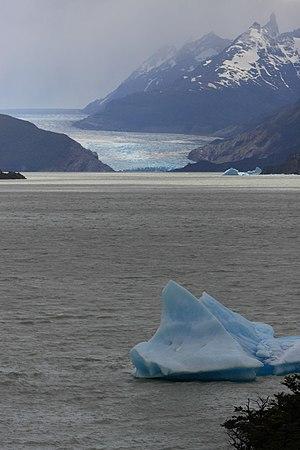
SVP, rendez cette description accessible à tous en la traduisant dans plusieurs langues.
Le lac Grey est un lac situé à l'ouest du parc national Torres del Paine, en Patagonie chilienne. Il est situé administrativement dans la province de Última Esperanza, dans la XIIᵉ région de Magallanes et de l'Antarctique chilien.